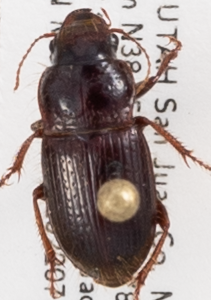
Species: Piosoma setosum
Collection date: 2022-07-13
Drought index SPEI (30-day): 0.538
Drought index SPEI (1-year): -0.968
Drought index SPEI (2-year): -2.09